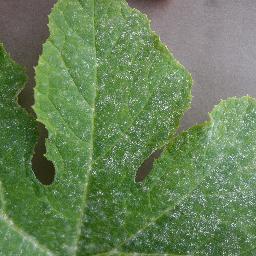
Label: Squash___Powdery_mildew